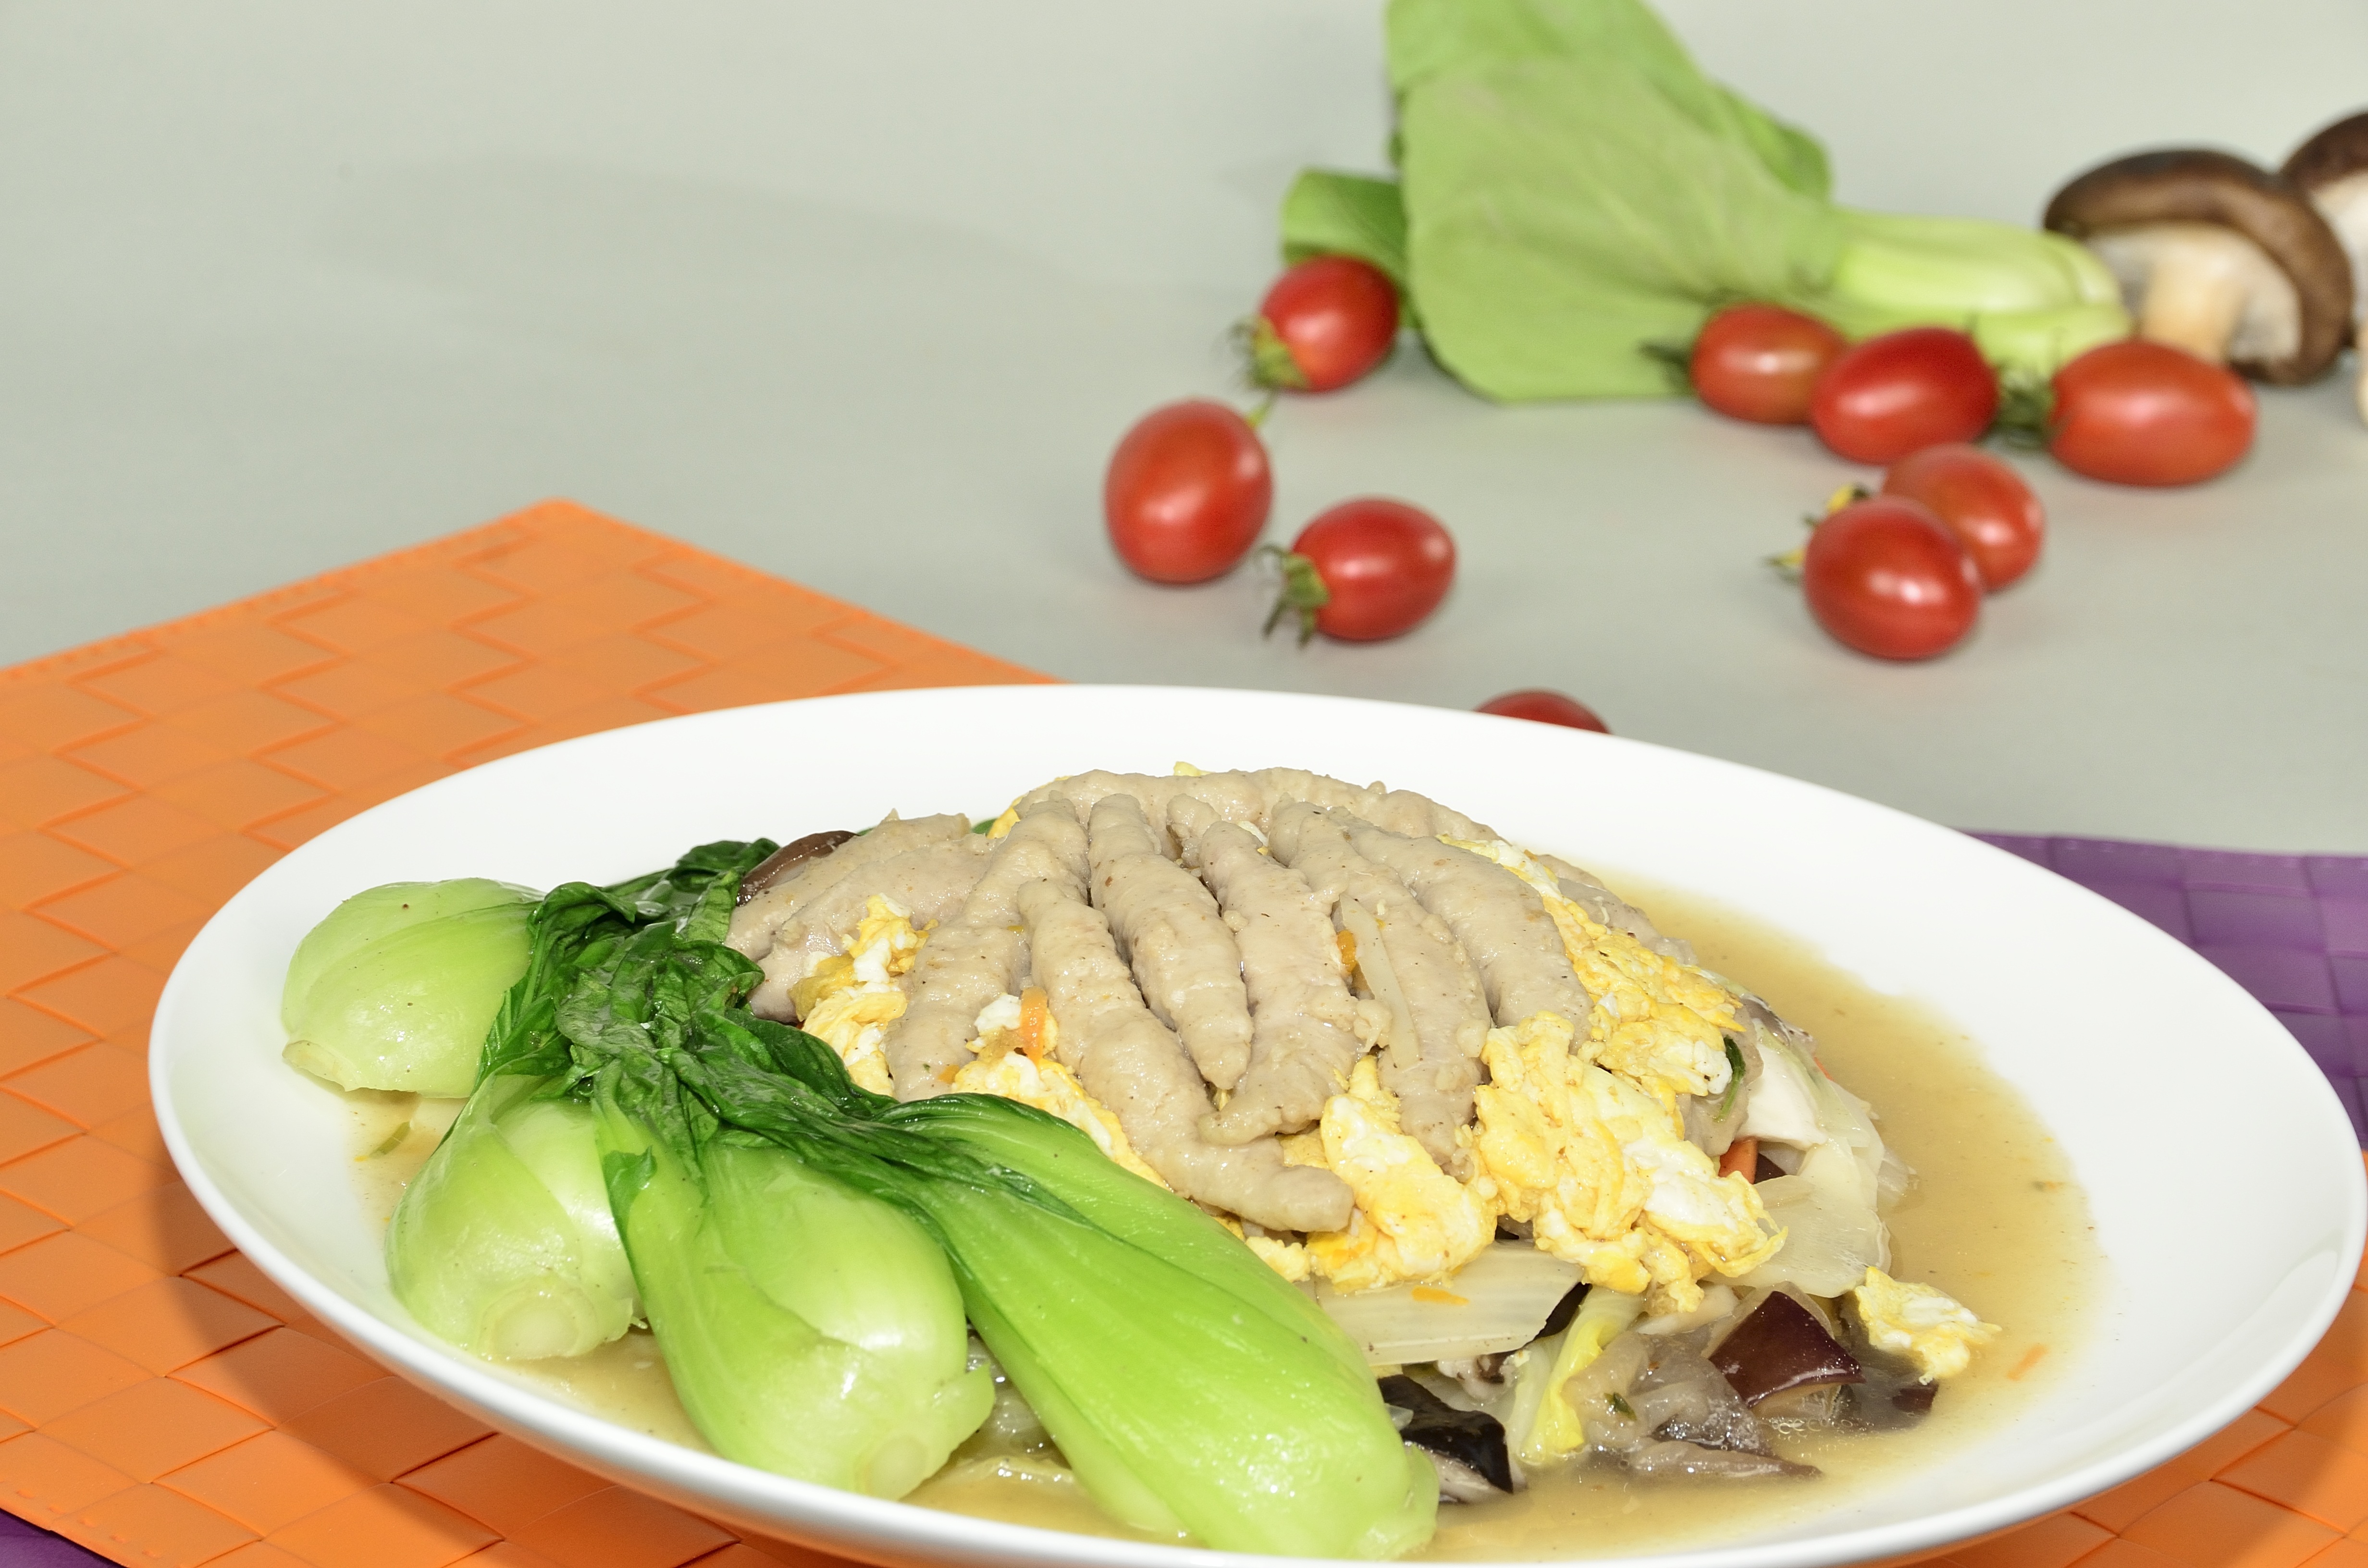
dish, meal, food, produce, vegetable, fish, meat, cuisine, shiitake mushroom, meat soup, when the vegetables